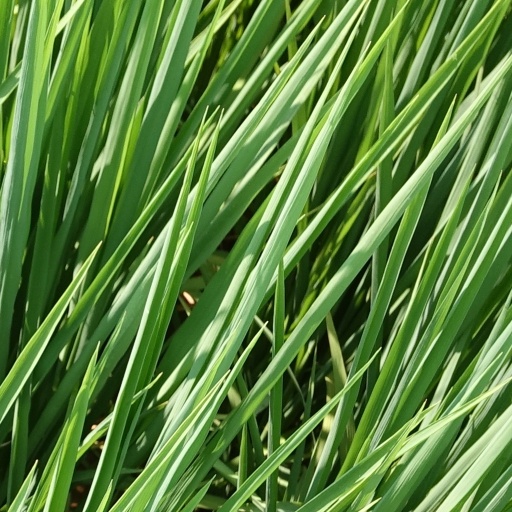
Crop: rice